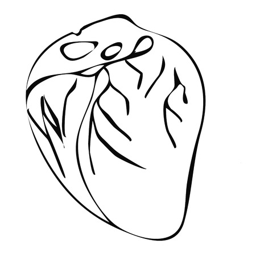
illustration of the human heart healthy vector